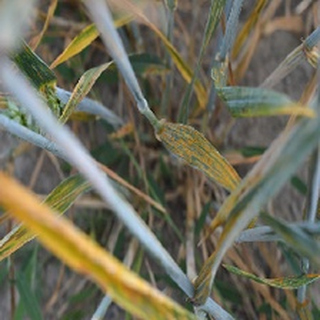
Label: wheat_yellow_rust